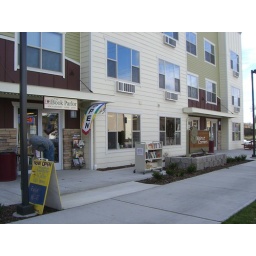
Bookstore in the glass doors, Indaba in the door down past the two windows. It all flows together inside.